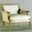
Label: chair